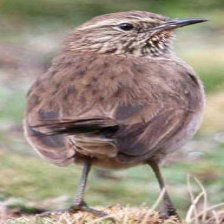
Species: AUSTRAL CANASTERO
Scientific name: ASTHENES ANTHOIDES